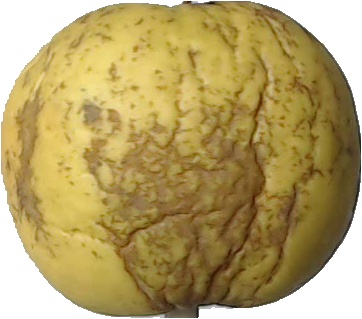
Label: apple_golden_1